Lequn Society building

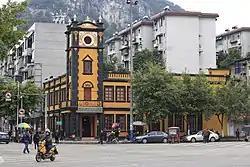
The building (2014)

The Lequn Society former building is a historic building located in Liuzhou, China. It was once used as the residence of Vietnamese revolutionary Ho Chi Minh and is a protected cultural property of the city.